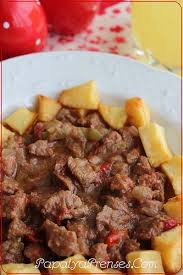
Yemek: et_sote